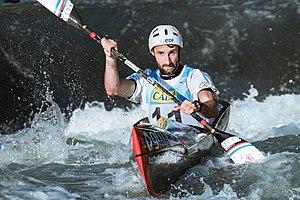
Félix Bouvet durant le championnat du monde 2019 de canoë de descente à La Seu d'Urgell, Espagne.